Boo Saville

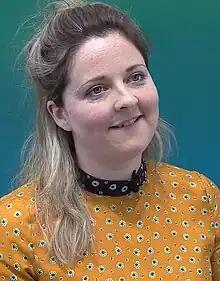
Boo Saville at "True Colours", Newport Street Gallery, London, 12 June 2018

Saville was born in Norwich, and has a sister, also an artist Jenny Saville. She graduated with a Bachelor of Arts from Slade School of Fine Art in 2004.